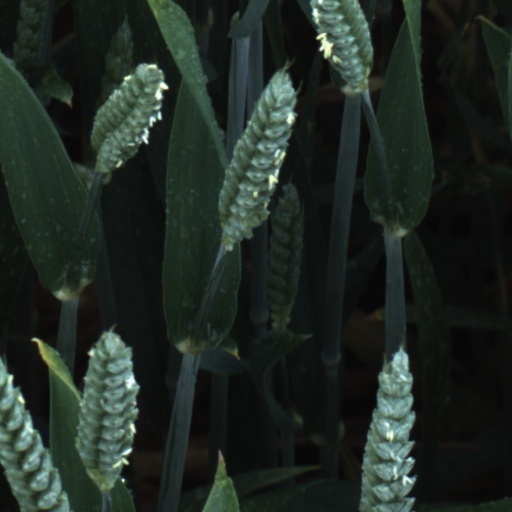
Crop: wheat